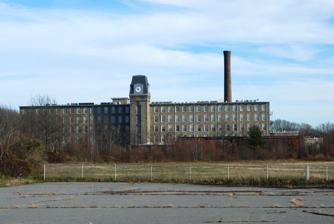
Building: Bourne Mill (Tiverton, Rhode Island)
Country: United States of America
Year built: 1881
United States historic place Bourne Mill U.S. National Register of Historic Places Show map of Rhode Island Show map of the United States Location Tiverton, Rhode Island and Fall River, Massachusetts Coordinates 41°40′12″N 71°10′41″W / 41.67000°N 71.17806°W / 41.67000; -71.17806 Built 1881 Architect George A. Chace, Frank Sheldon NRHP reference No. 06001189 Added to NRHP December 22, 2006 The Bourne Mill is an historic textile mill on the border between Tiverton, Rhode Island and Fall River, Massachusetts . The various buildings in the cotton mill complex were completed from 1881 to 1951 and added to the National Register of Historic Places in 2006.  The Bourne corporation had a unique profit sharing arrangement based upon Jonathan Bourne's experience in the whaling industry. The company treasurer, George A. Chace, designed the original mill building. Although only a very small part of the property is located in Fall River, Massachusetts the complex is generally grouped and referenced with the mills of that city. After lying dormant for decades, the Bourne Mill was converted into 166 apartments, which were completed in early 2009. In September 2009, an arsonist set fire to the former detached picker house near the main mill, which had also been scheduled to be redeveloped. See also List of mills in Fall River, Massachusetts National Register of Historic Places listings in Newport County, Rhode Island References